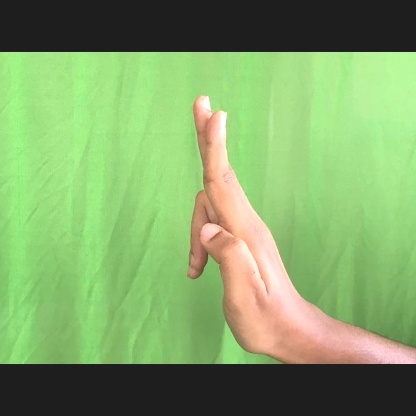
Mudra: Ardhapathaka